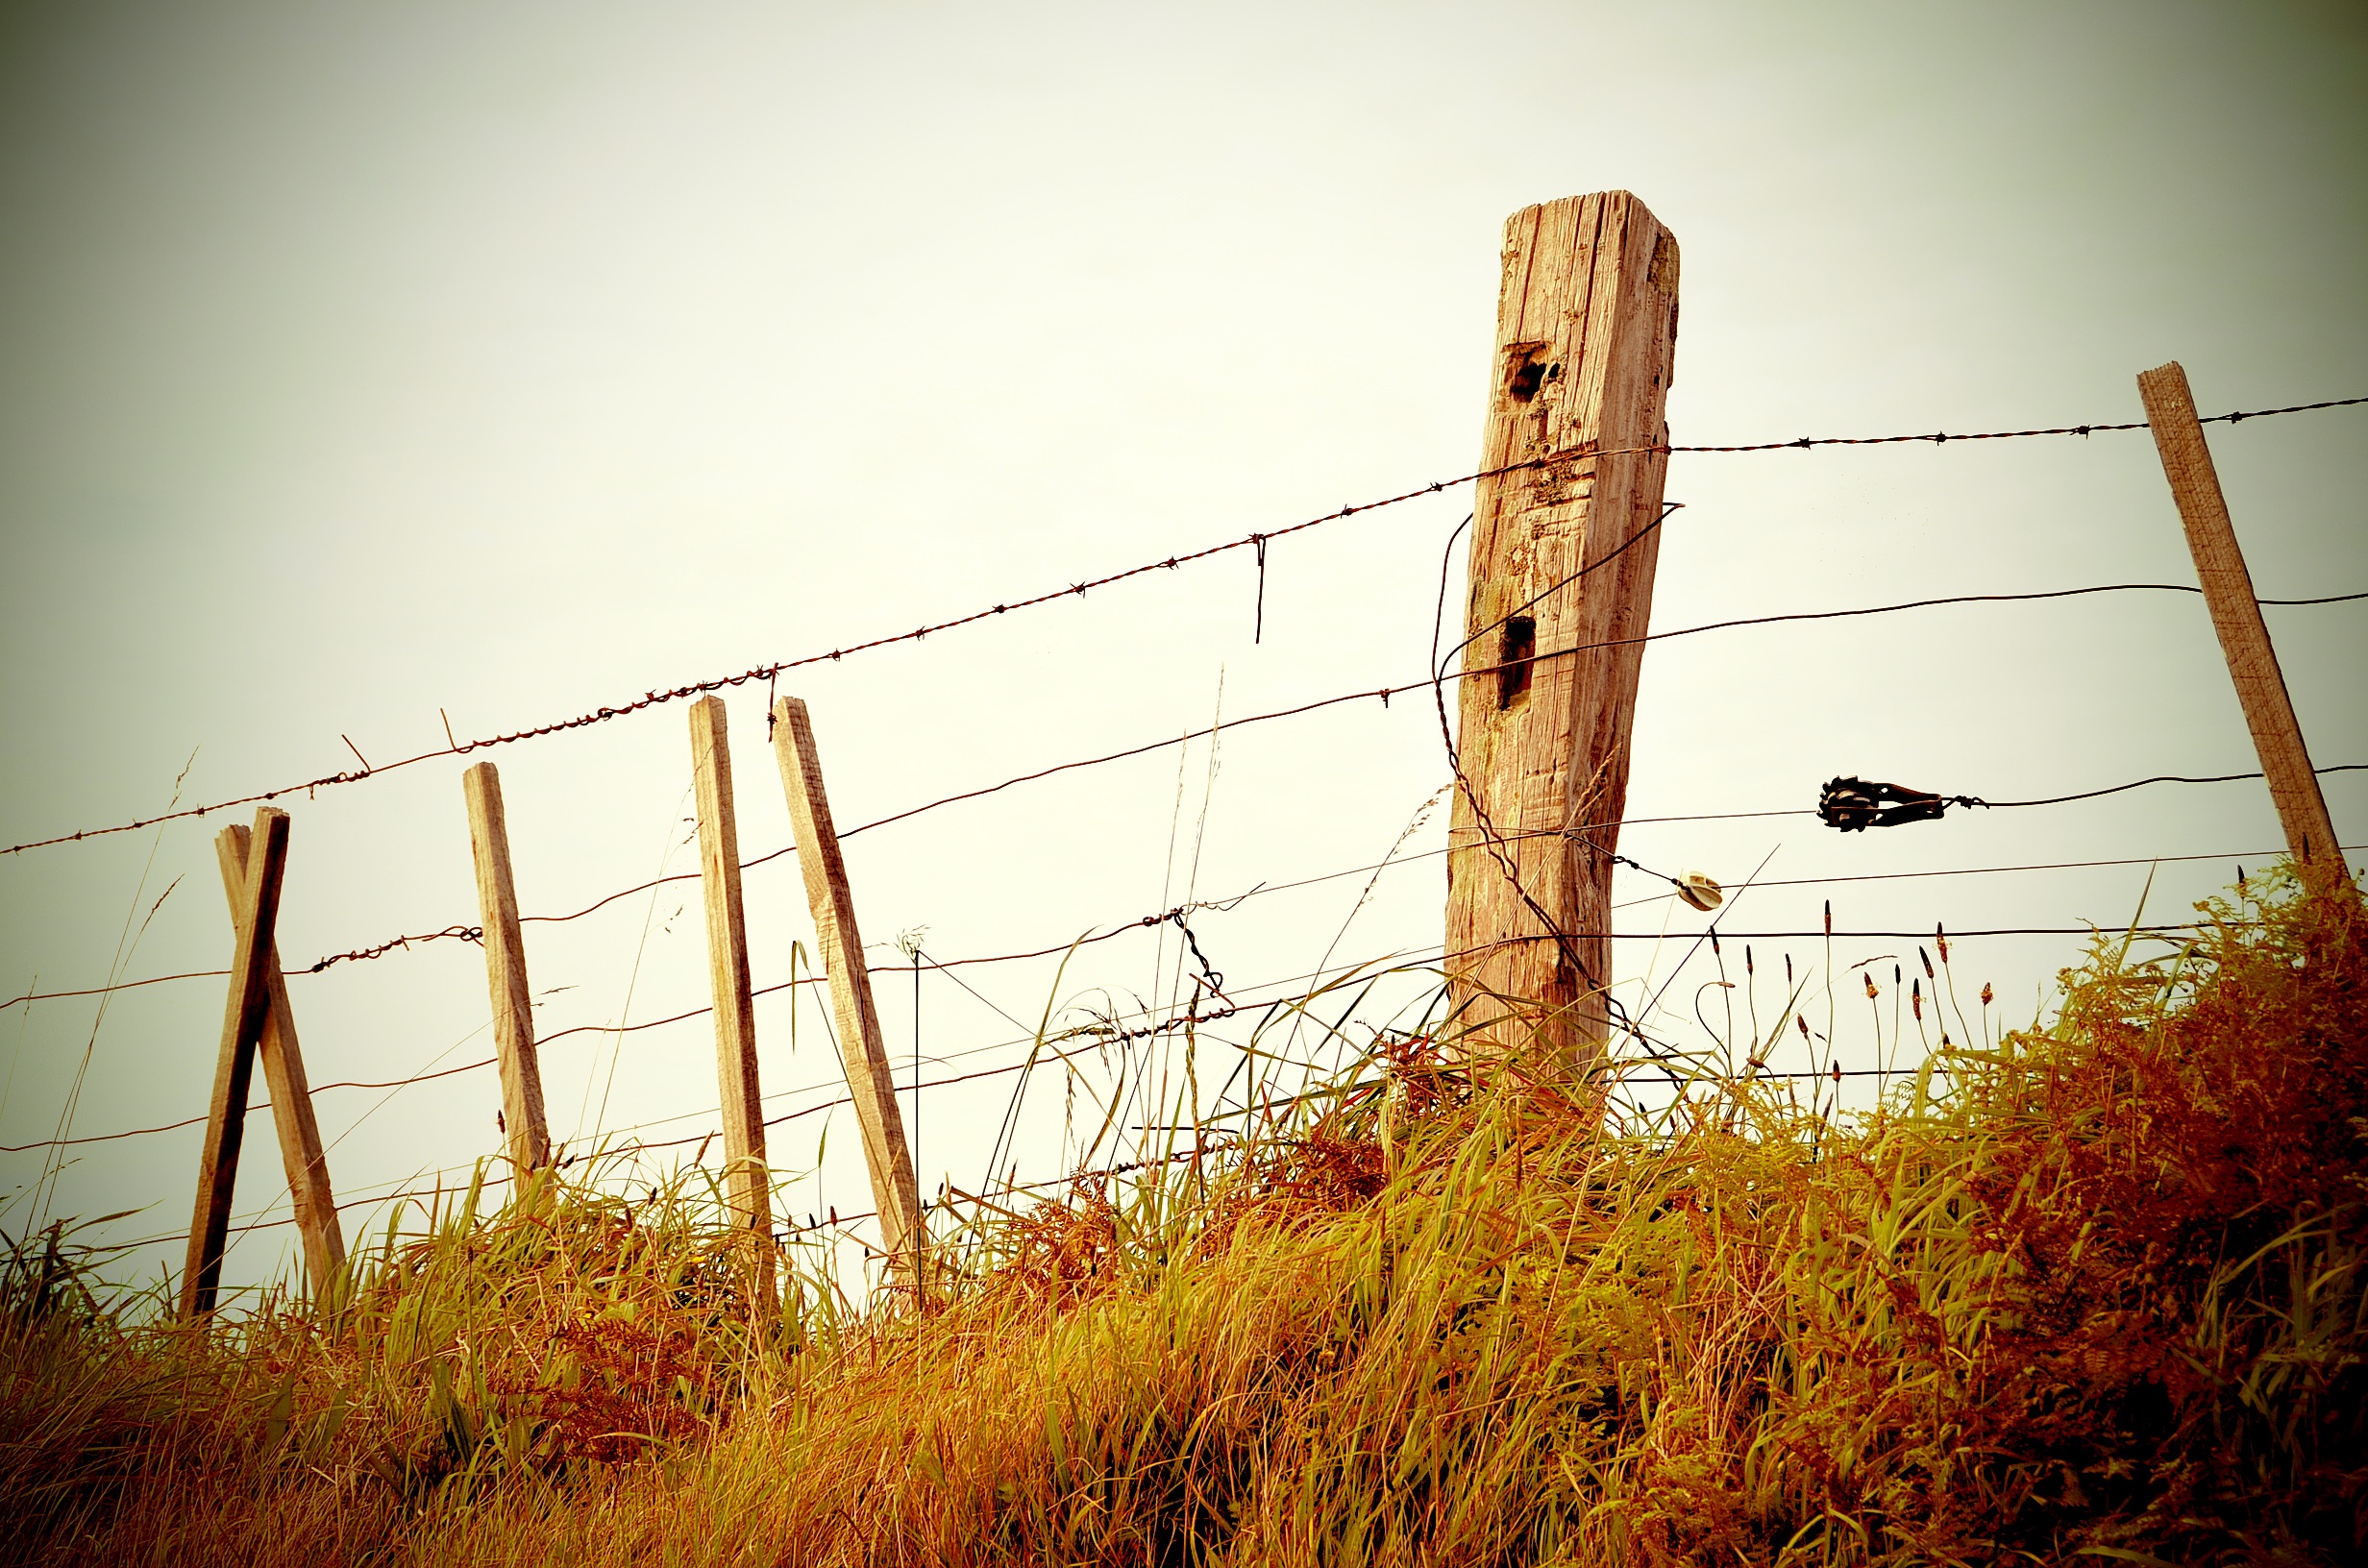
tree, nature, grass, light, fence, barbed wire, post, sunset, sunlight, morning, leaf, evening, line, autumn, electricity, shape, outdoor structure